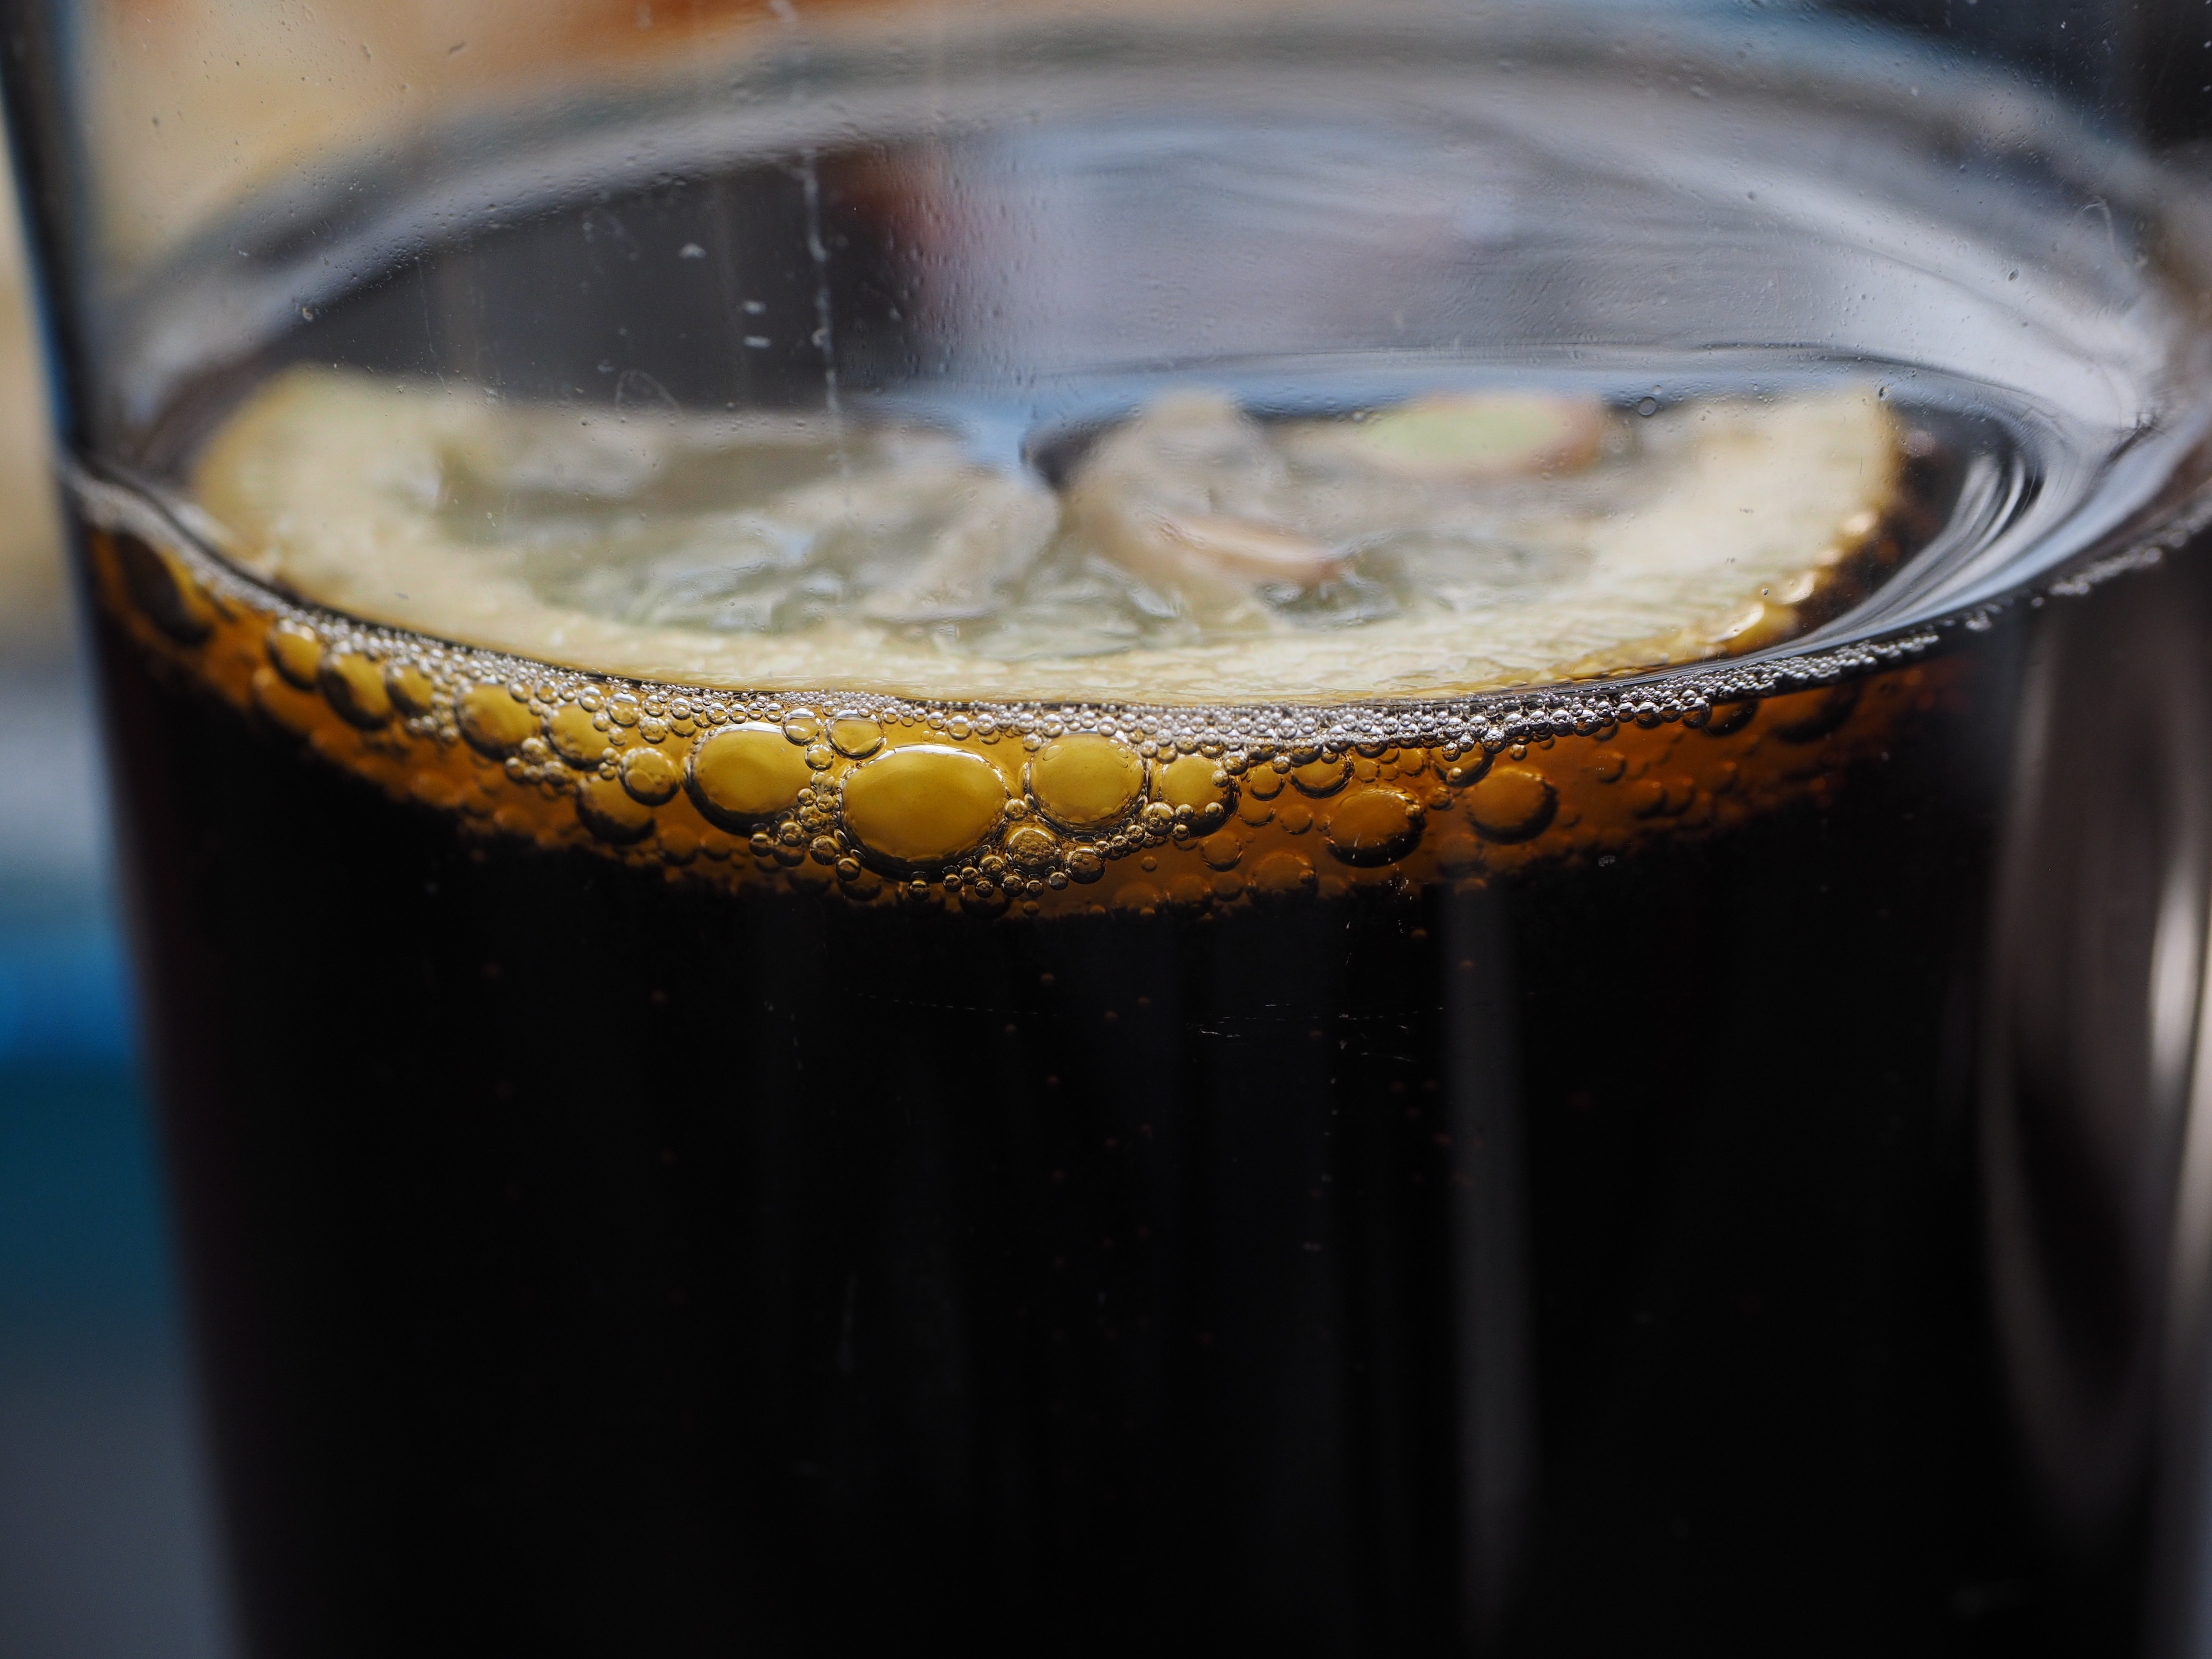
glass, food, drink, beer, lemon, bubble, coca cola, mineral water, sparkling, refreshment, cola, thirst, bubbles, blow, sour, macro photography, flavor, stout, fruity, erfrischungsgetr nk, alcoholic beverage, air bubbles, blubber, carbonic acid, vesicle